Next-Generation Secure Computing Base

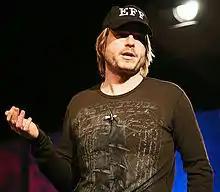
Peter Biddle speaks at the ETech conference in 2007.

Development of NGSCB began in 1997 after Peter Biddle conceived of new ways to protect content on personal computers. Biddle enlisted assistance from members from the Microsoft Research division and other core contributors eventually included Blair Dillaway, Brian LaMacchia, Bryan Willman, Butler Lampson, John DeTreville, John Manferdelli, Marcus Peinado, and Paul England. Adam Barr, a former Microsoft employee who worked to secure the remote boot feature during development of Windows 2000 was approached by Biddle and colleagues during his tenure with an initiative tentatively known as "Trusted Windows," which aimed to protect DVD content from being copied. To this end, Lampson proposed the use of a hypervisor to execute a limited operating system dedicated to DVD playback alongside Windows 2000. Patents for a DRM operating system were later filed in 1999 by England, DeTreville and Lampson; Lampson noted that these patents were for NGSCB. Biddle and colleagues realized by 1999 that NGSCB was more applicable to privacy and security than content protection, and the project was formally given the green-light by Microsoft in October, 2001.